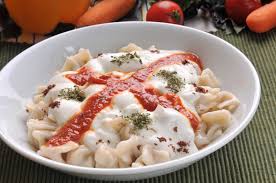
Yemek: manti